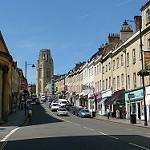
Scene: Outdoor